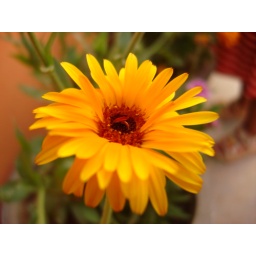
micro shot of flower in pot